Louise Adélaïde d'Orléans

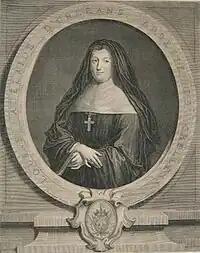
Louise Adélaïde in 1720, by Pierre Drevet

She was known as "Madame d'Orléans" while at Chelles from 1719 until 1734. She died at the age of forty-four from smallpox at the Convent de la Madeleine de Traisnel in Paris.